History of the Jews in Istanbul

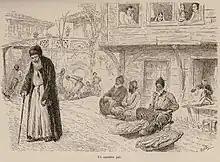
"The Golden Horn: Kasskoj (Hasköy) or the Jewish ghetto", illustration by Cesare Biseo for the book "Constantinople" (1878) by Edmondo de Amicis

During the Byzantine Iconoclasm, Jews were heavily persecuted. During the reign of Emperor Leo IV the Khazar (775–780), and later during the reign of Basil I (867 - 886), the community was completely destroyed. However, since it was the Byzantine capital and the biggest economical center of the period, the community recovered after Leo VI (886–911) restored religious freedom to the Jews. Benjamin of Tudela, who visited Constantinople in 1176, reported that the Jews lived outside the city limits. The community numbered two thousand Jewish rabbis and five hundred Karaites. Some were engaged in silk production, others were merchants, and some were extremely wealthy. Rabbi Solomon of Egypt even served as the king's physician, and the Jews enjoyed his influence in the ranks of the government. Although, the general attitude towards them was still negative.